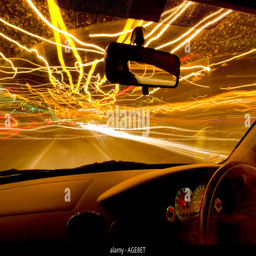
light trails along a busy highway from inside the car showing lit up instruments